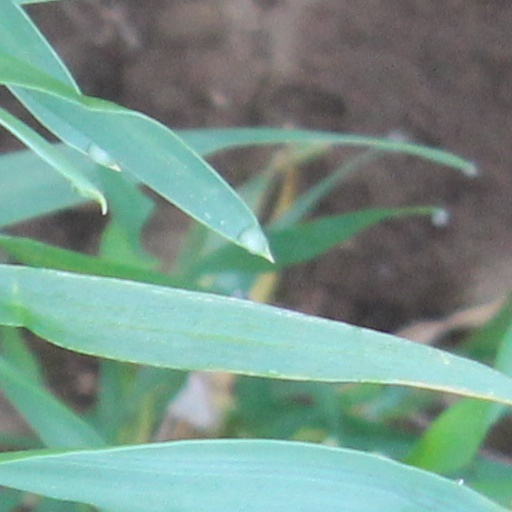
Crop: wheat